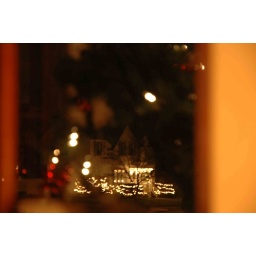
I thought this was a cool shot of her house with lights from our tree in the window.